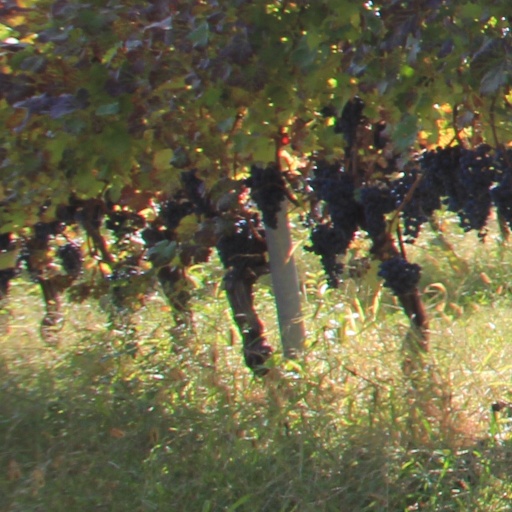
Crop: grape